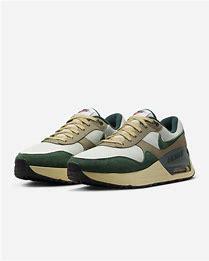
Brand: Nike
Model: Air Max Systm